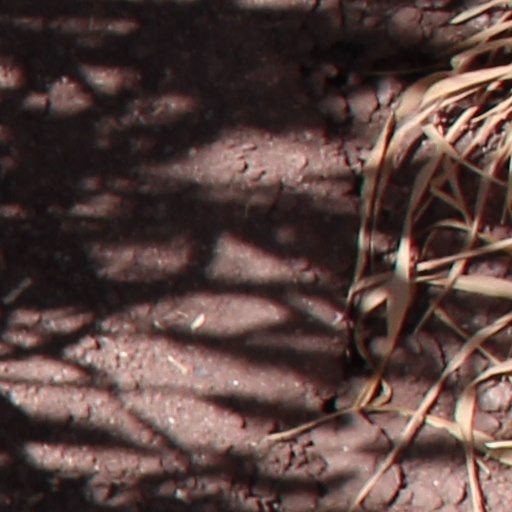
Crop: wheat